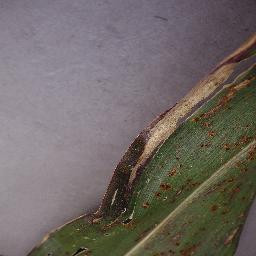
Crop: corn
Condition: (maize)_northern_blight